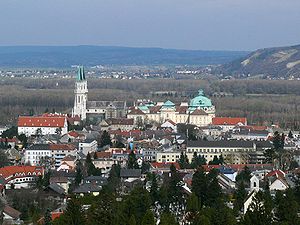
Klosterneuburg
Udsigt over Klosterneuburg
Klosterneuburg er en by i det nordøstlige Østrig, med et indbyggertal på cirka 25.000. Byen ligger i delstaten Niederösterreich, ved bredden af floden Donau.